List of regions and sub-regions of Portugal

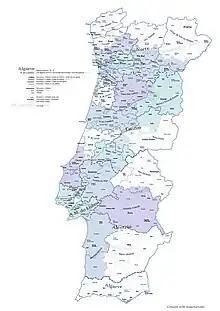
Administrative divisions of continental Portugal, including districts, NUTS and historical provinces.

This is the list of the municipalities of Portugal under the NUTS 2 and NUTS 3 format. The NUTS 3 regions were revised in 2015; since then, the subregions (NUTS 3) coincide with the intermunicipal communities. The current and the former compositions of the NUTS regions are given below, in the following format: